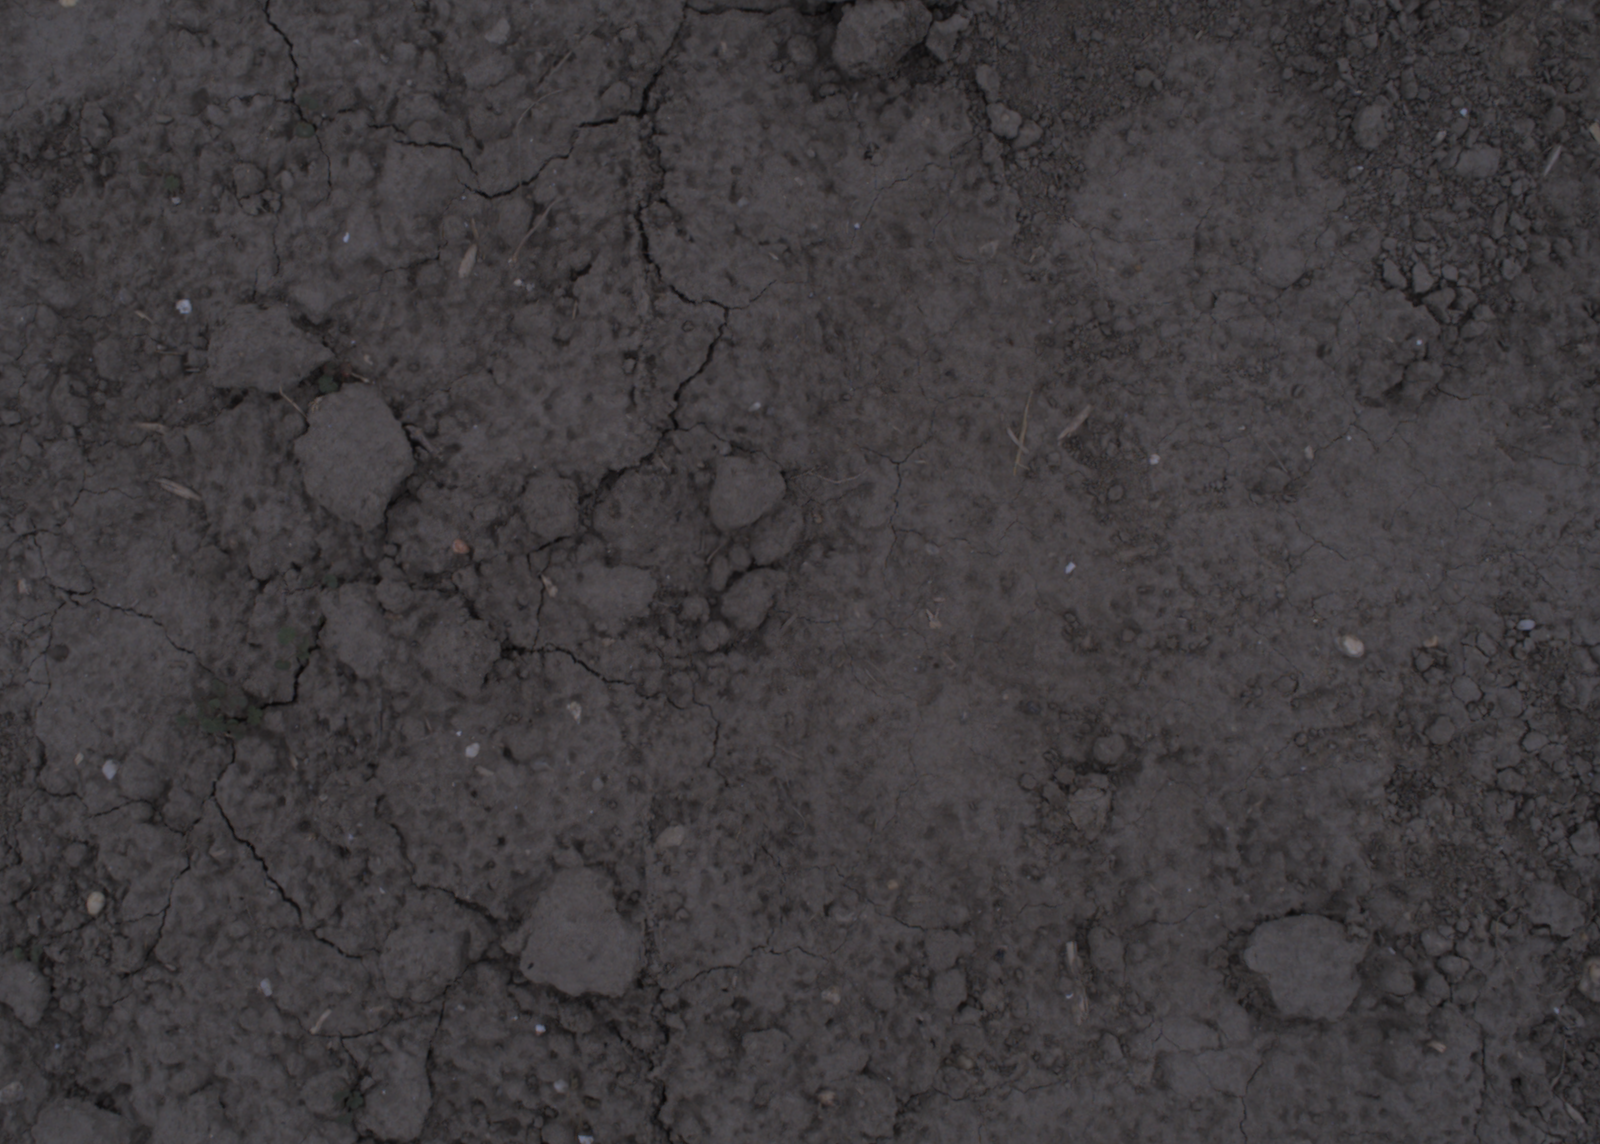
Capture date: 17.08.2020 10:12:01
Weather: cloudy
Wind: light
Seeding date: 21.07.2020
Plant canopy height (mm): 910